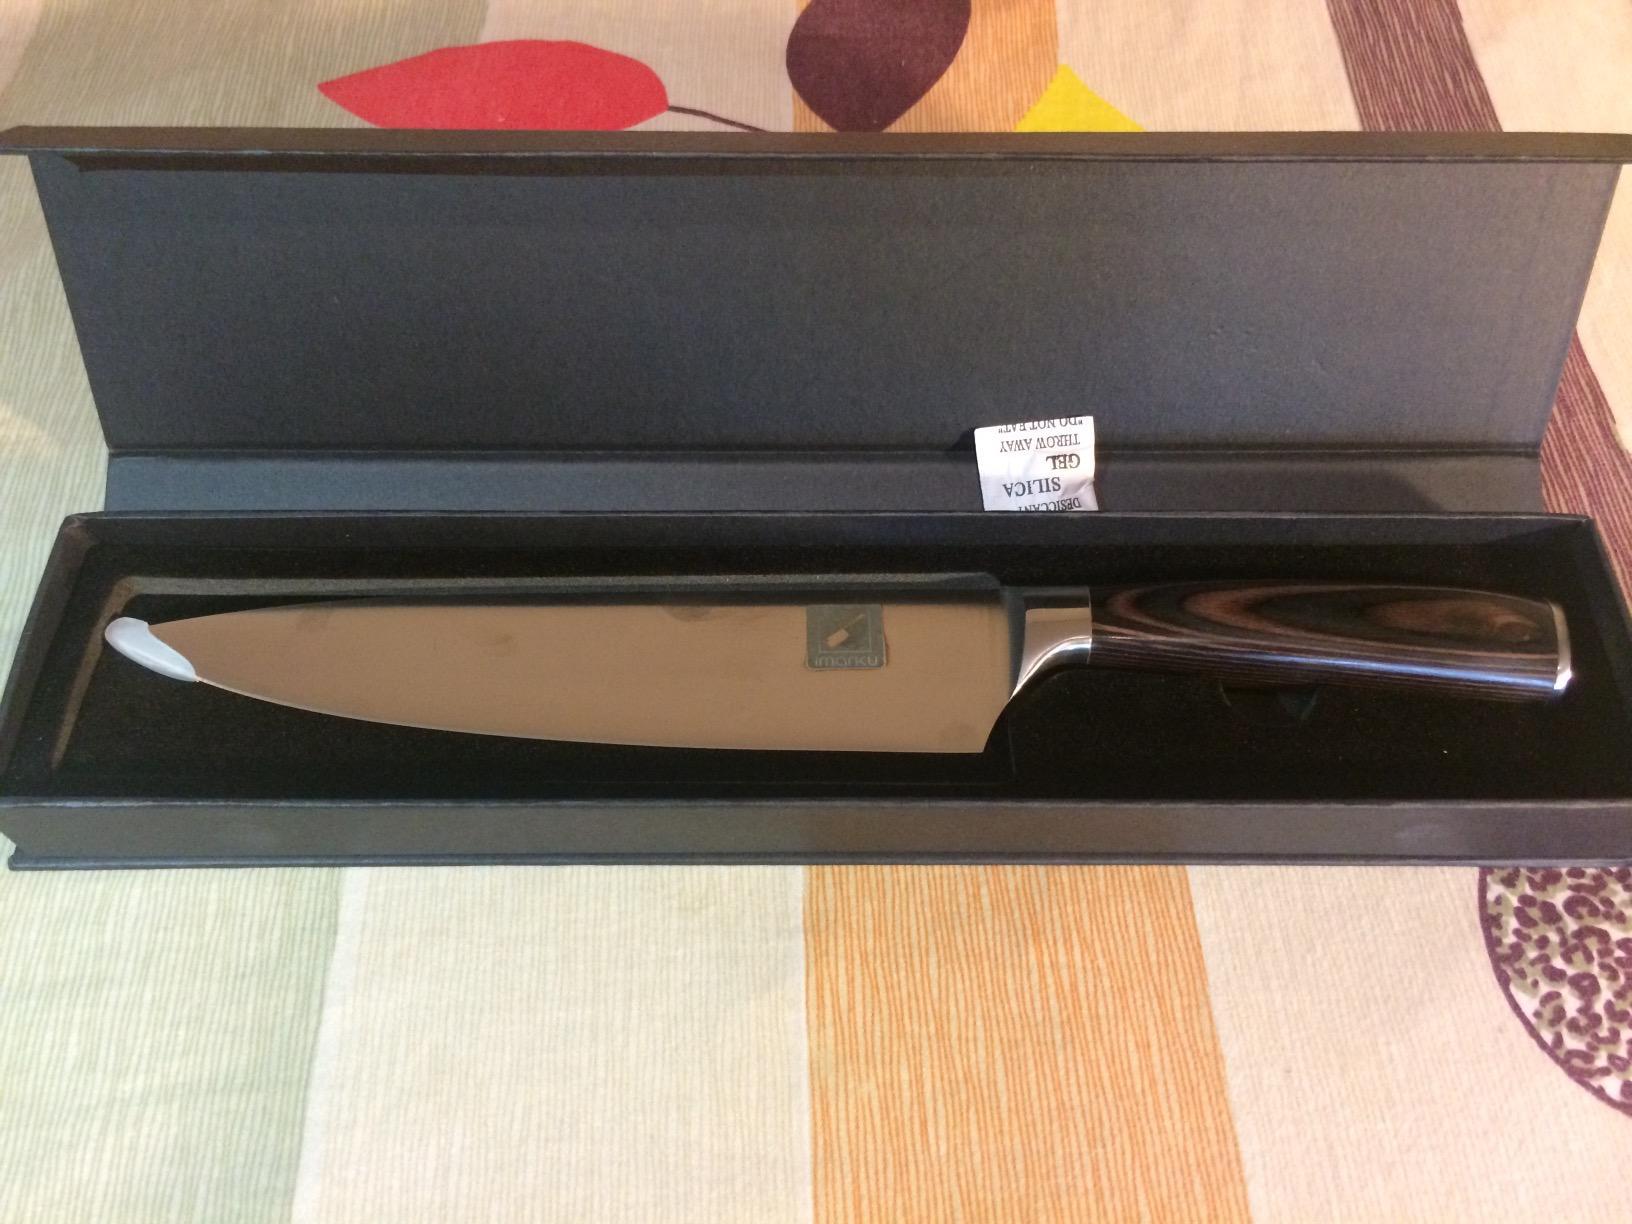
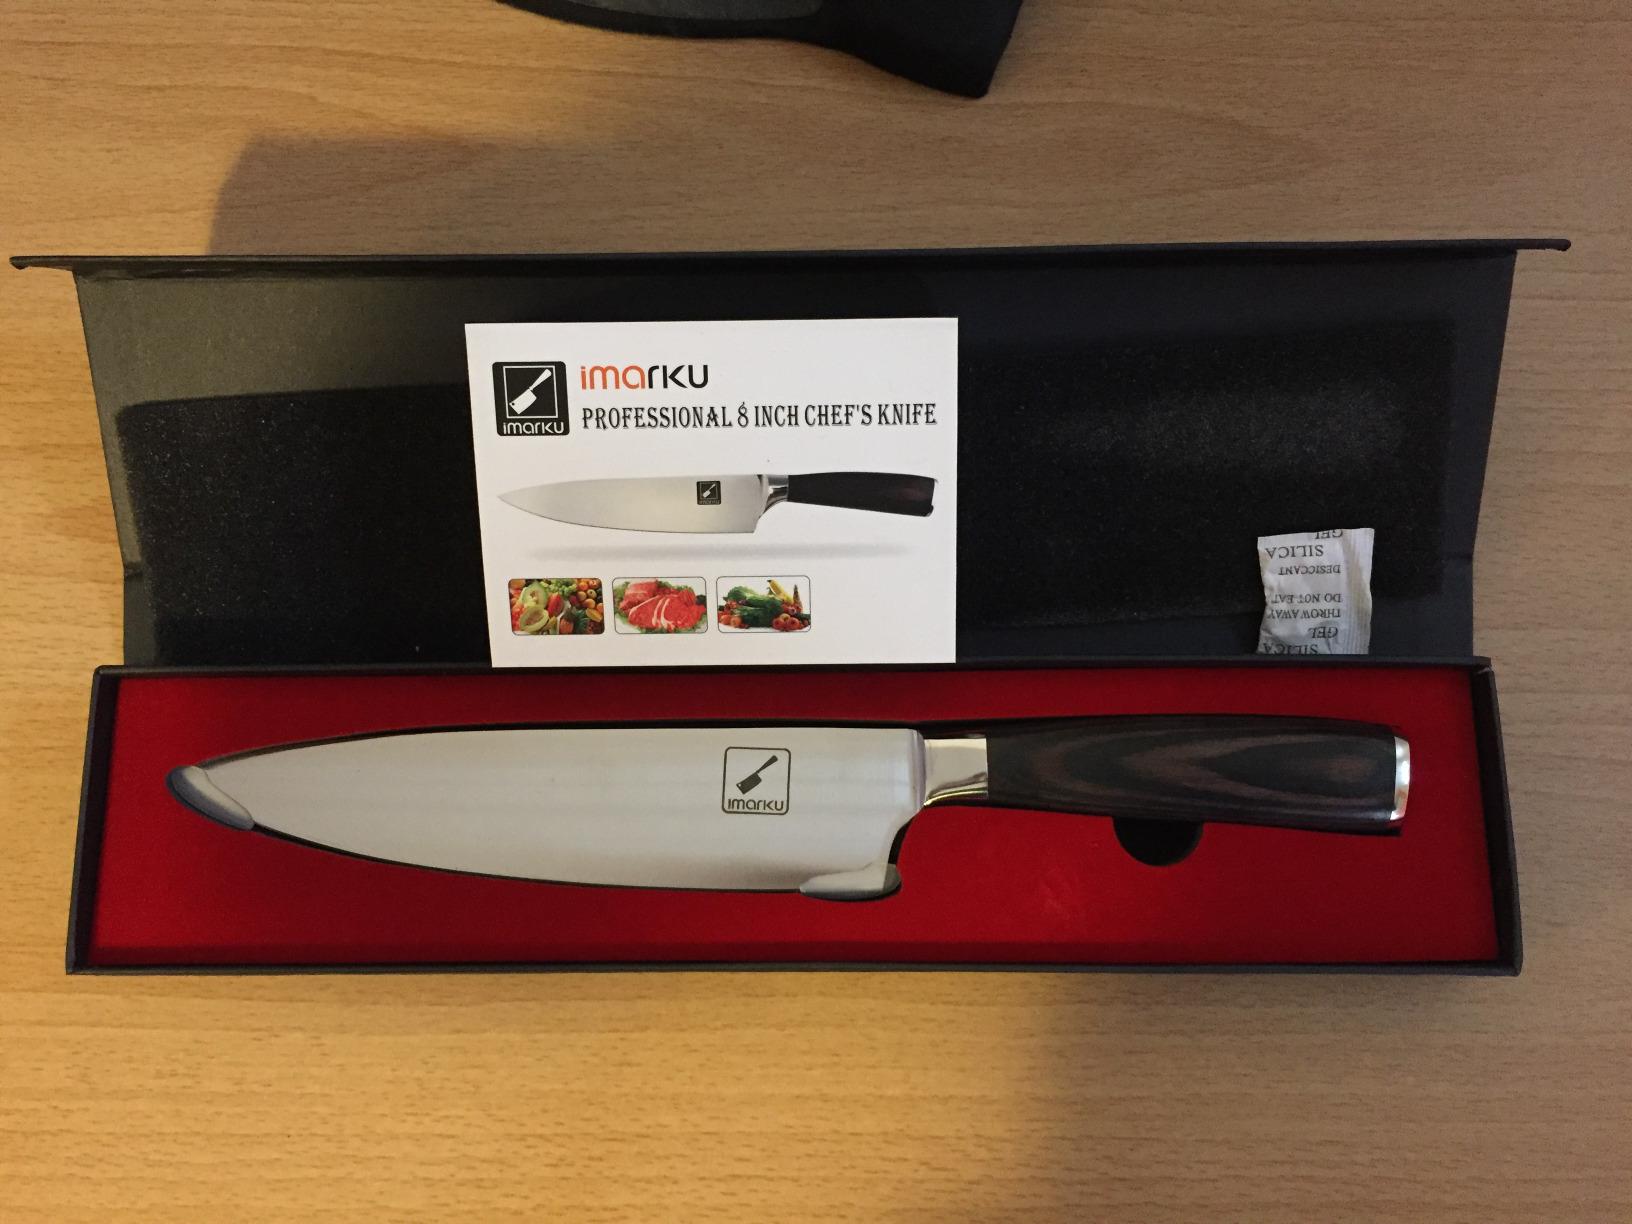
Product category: items_knife
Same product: yes